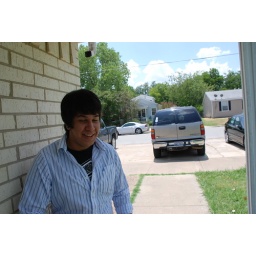
Junior, friend. That silver car in the background is amazing.